Drinking Buddies

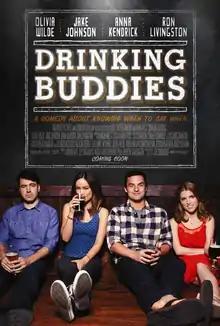
Theatrical release poster

Drinking Buddies is a 2013 American comedy-drama film written, directed and edited by Joe Swanberg, and starring Olivia Wilde, Jake Johnson, Anna Kendrick and Ron Livingston. The film is about two co-workers at a craft brewery in Chicago.